Violin Concerto (Elgar)

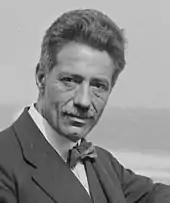
Fritz Kreisler, dedicatee of the concerto

Edward Elgar's Violin Concerto in B minor, Op. 61, is one of his longest orchestral compositions, and the last of his works to gain immediate popular success.